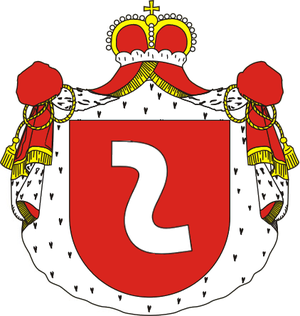
Elżbieta Helena Sieniawska, armoiries Szreniawa bez Krzyża, née Lubomirska en 1669 à Końskowola et morte le 21 mars 1729 à Oleszyce, est une princesse polonaise et une femme politique influente dans la République des Deux Nations. Elle joue un rôle important pendant la grande guerre du Nord et pendant la guerre d'Indépendance de Rákóczi. Elle est considérée comme la femme la plus puissante de la République et appelée la Reine non couronnée de Pologne.
Le château des Lubomirski et des Potocki, ou Château de Łańcut, est un château fort du XVᵉ siècle, transformé en palais entre 1629 et 1641. Il se trouve dans la petite ville de Łańcut, située dans le sud-est de la Pologne.
Józef Lubomirski, noble polonais de la famille Lubomirski, voïvode de Czernihów.